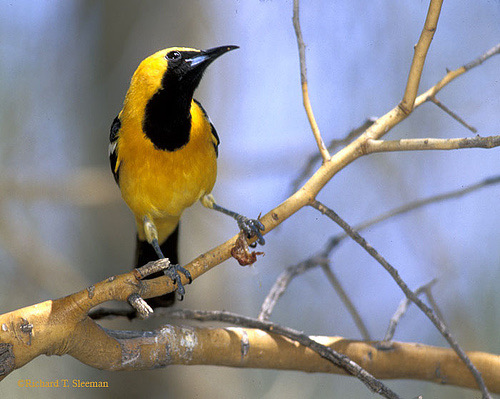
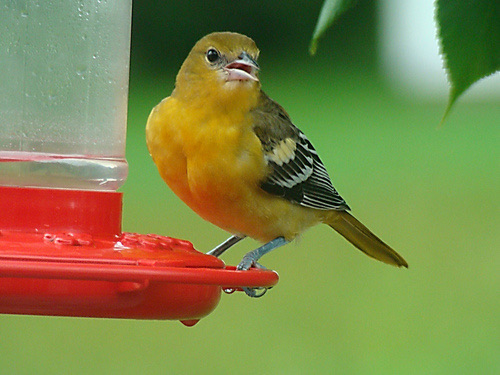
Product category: misc
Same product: yes